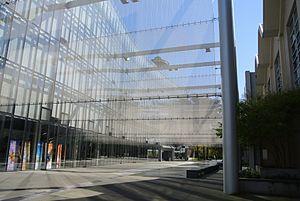
Seattle est la plus grande ville de l'État de Washington et du Nord-Ouest des États-Unis. Elle est située entre le Puget Sound et le lac Washington, à environ 155 km au sud de la frontière entre le Canada et les États-Unis. Elle est le siège du comté de King.